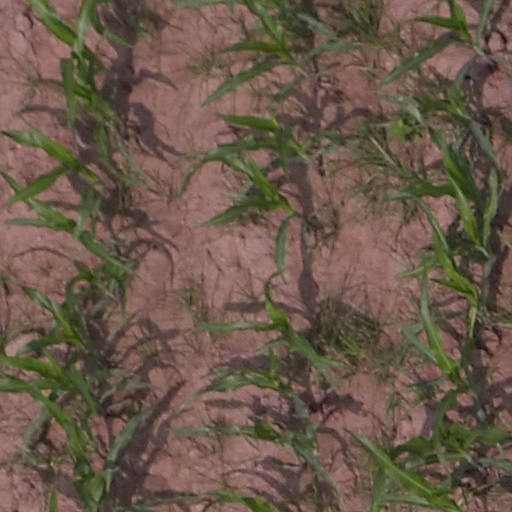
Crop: maize; corn